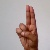
The image shows a hand gesture representing the letter 'U' in Indian Sign Language.